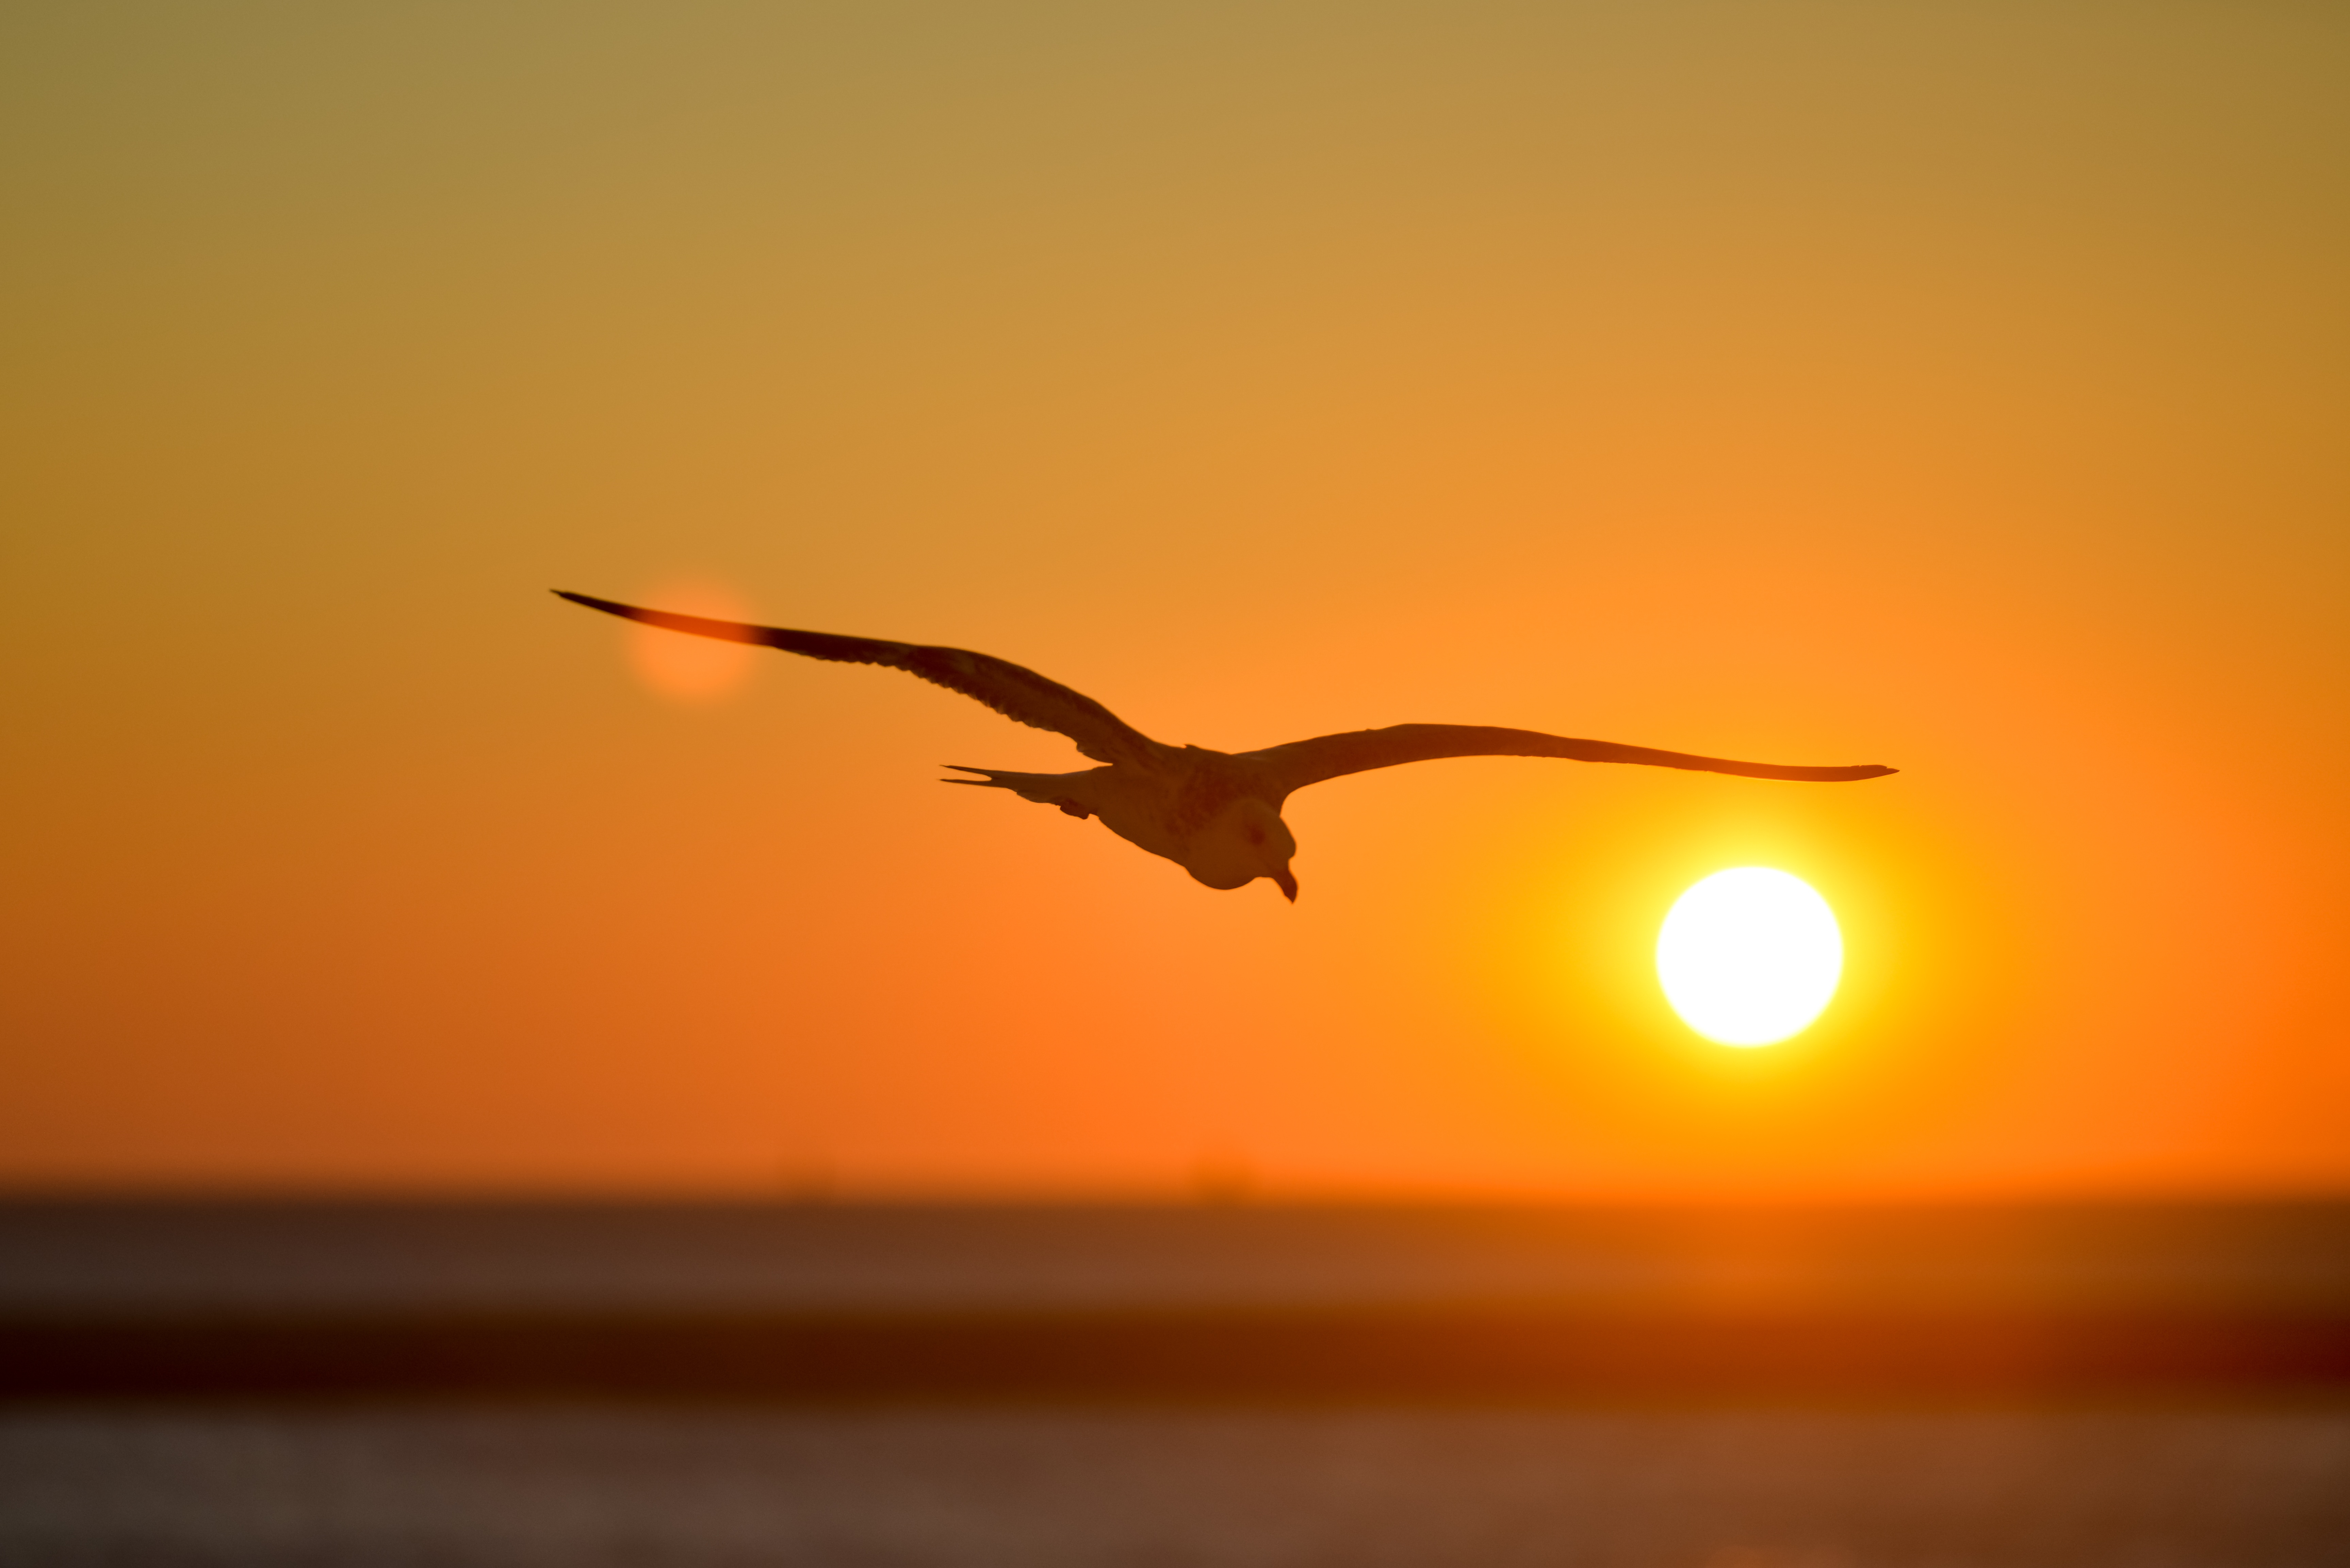
nature, ocean, silhouette, bird, wing, light, sun, sunrise, sunset, sunlight, morning, dawn, animal, seabird, flying, seagull, dusk, orange, flight, backlight